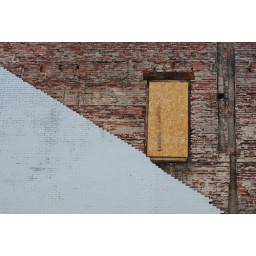
After effects of a brick facade that pulled from the wall and collapsed onto a few cars in Maryville, TN.